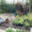
Label: forest